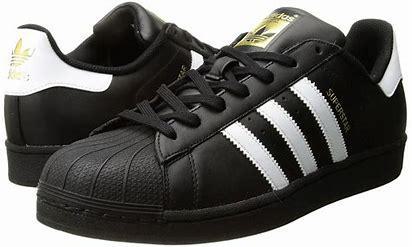
Brand: adidas
Model: Originals Superstar